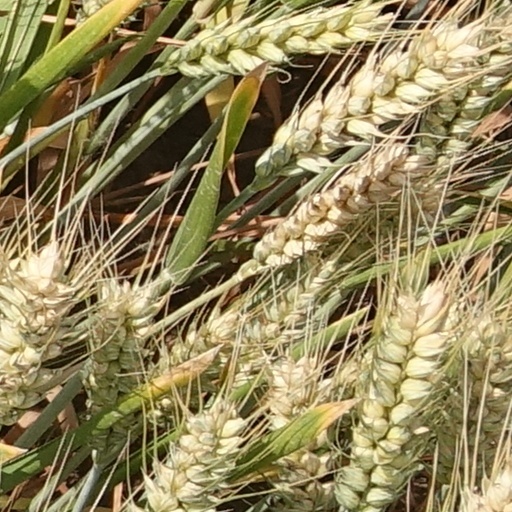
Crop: wheat